Gastronomy in Singapore

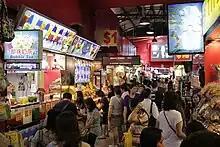
Street food in food stalls on Bugis Street along New Bugis Street, Singapore.

Notable eateries in Singapore are café, coffee shop, convenience stores, fast food restaurant, food courts, hawker centres, restaurant (casual), speciality food shops, and fine dining restaurants.